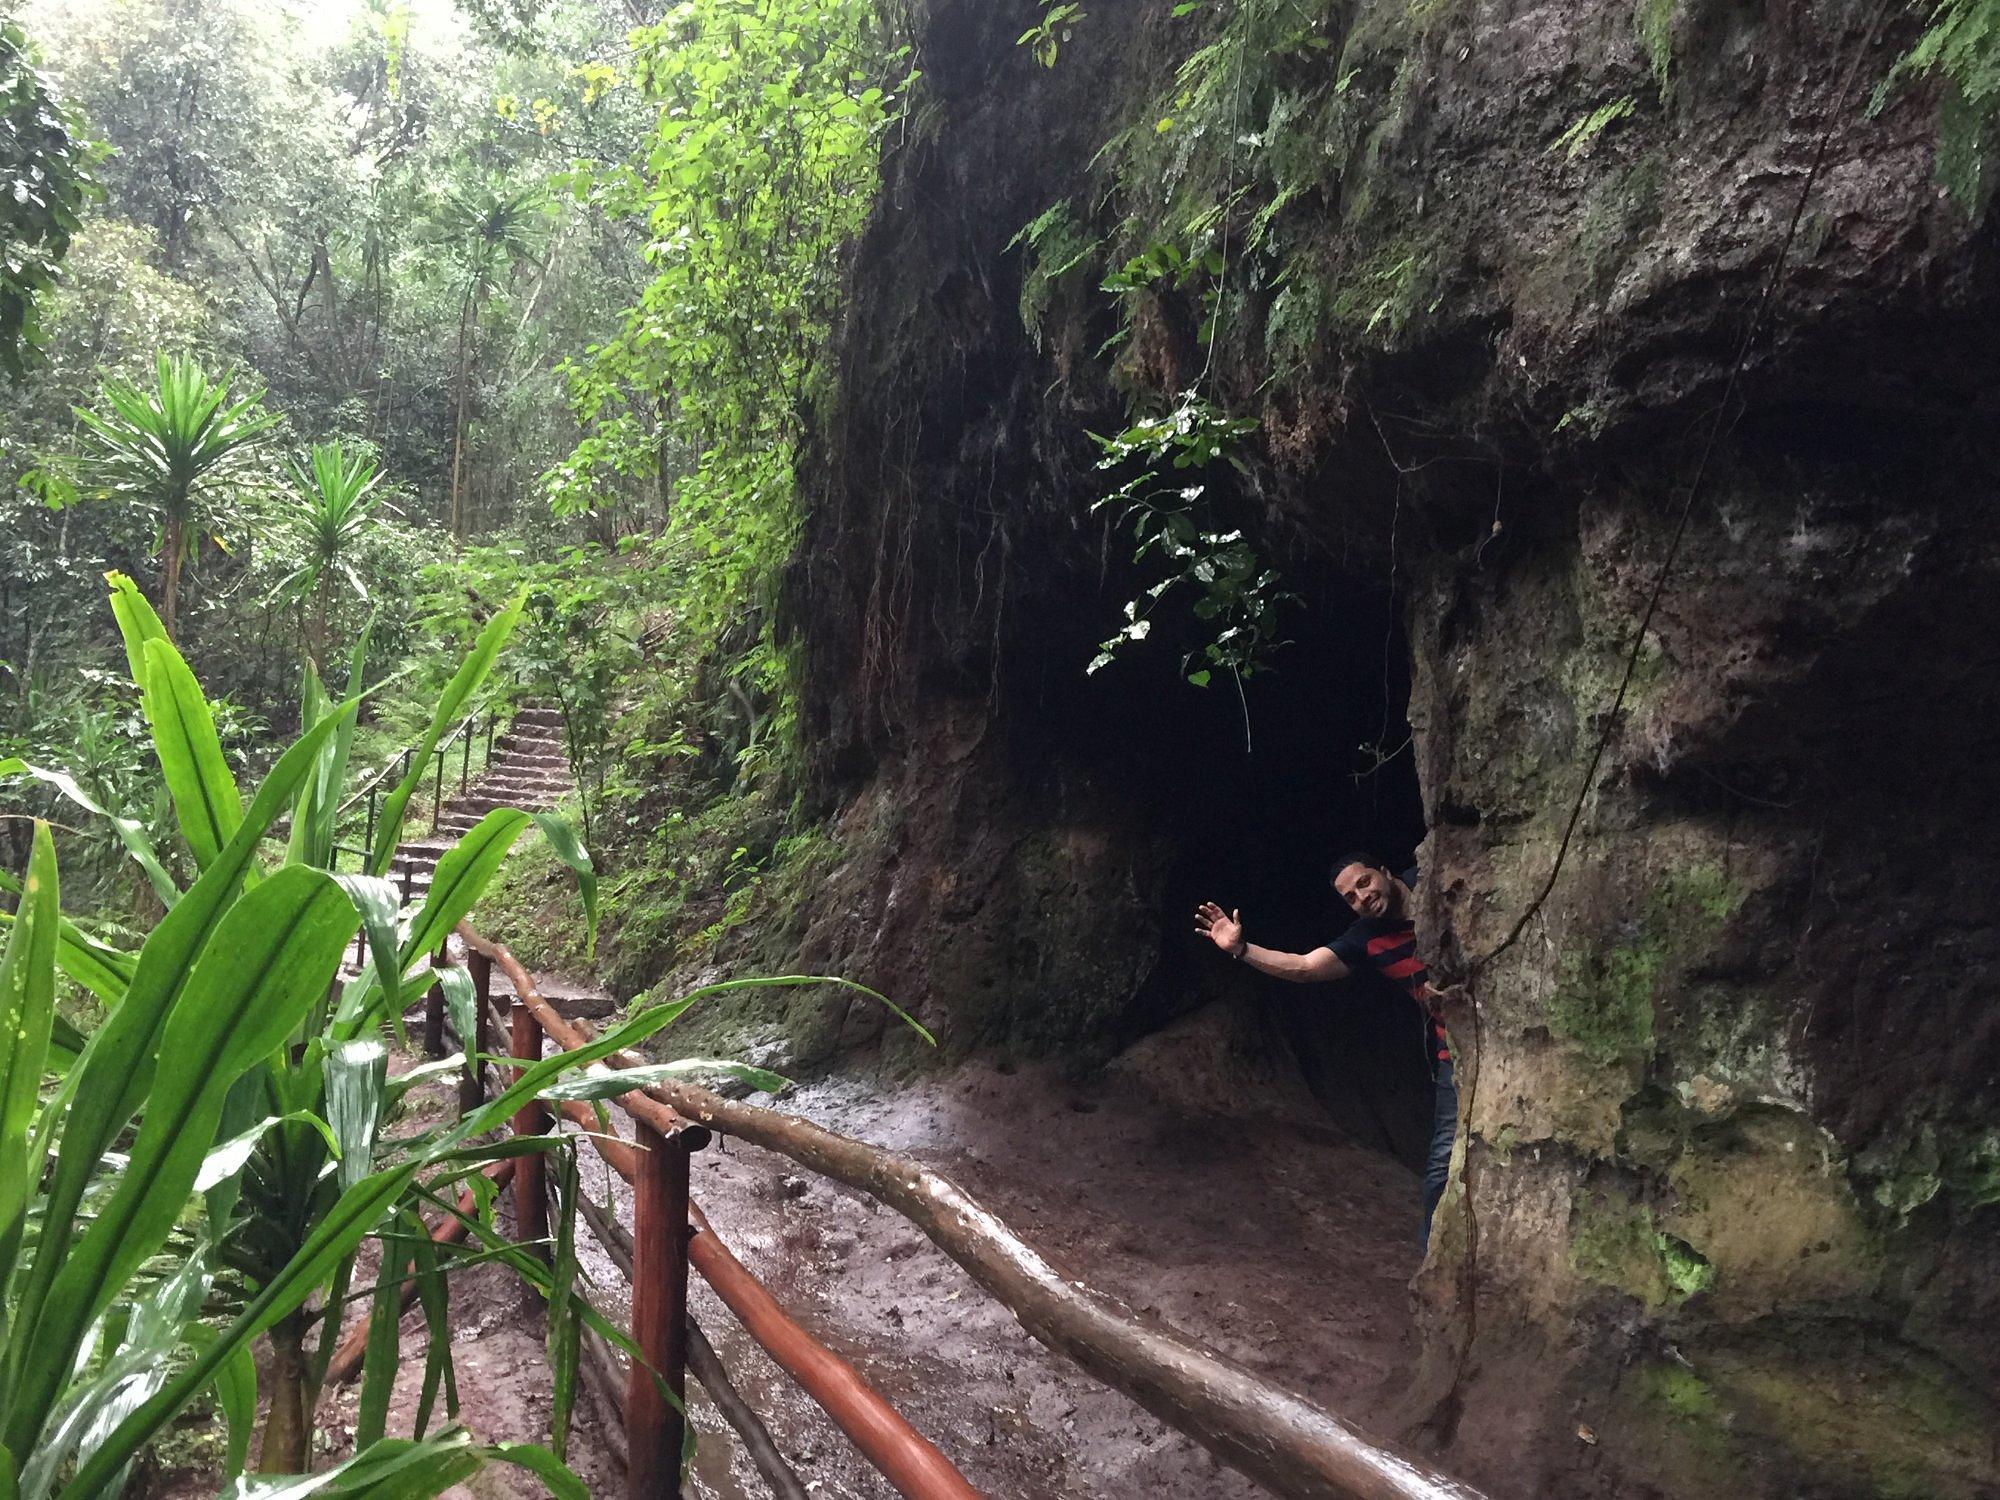
Mtalii wa kiume akipunga mkono, akiwa ndani ya pango lililojengeka chini ya jiwe kubwa pamoja na njia iliyochongwa vizuri kwa ajili ya kupitia.